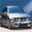
Label: automobile